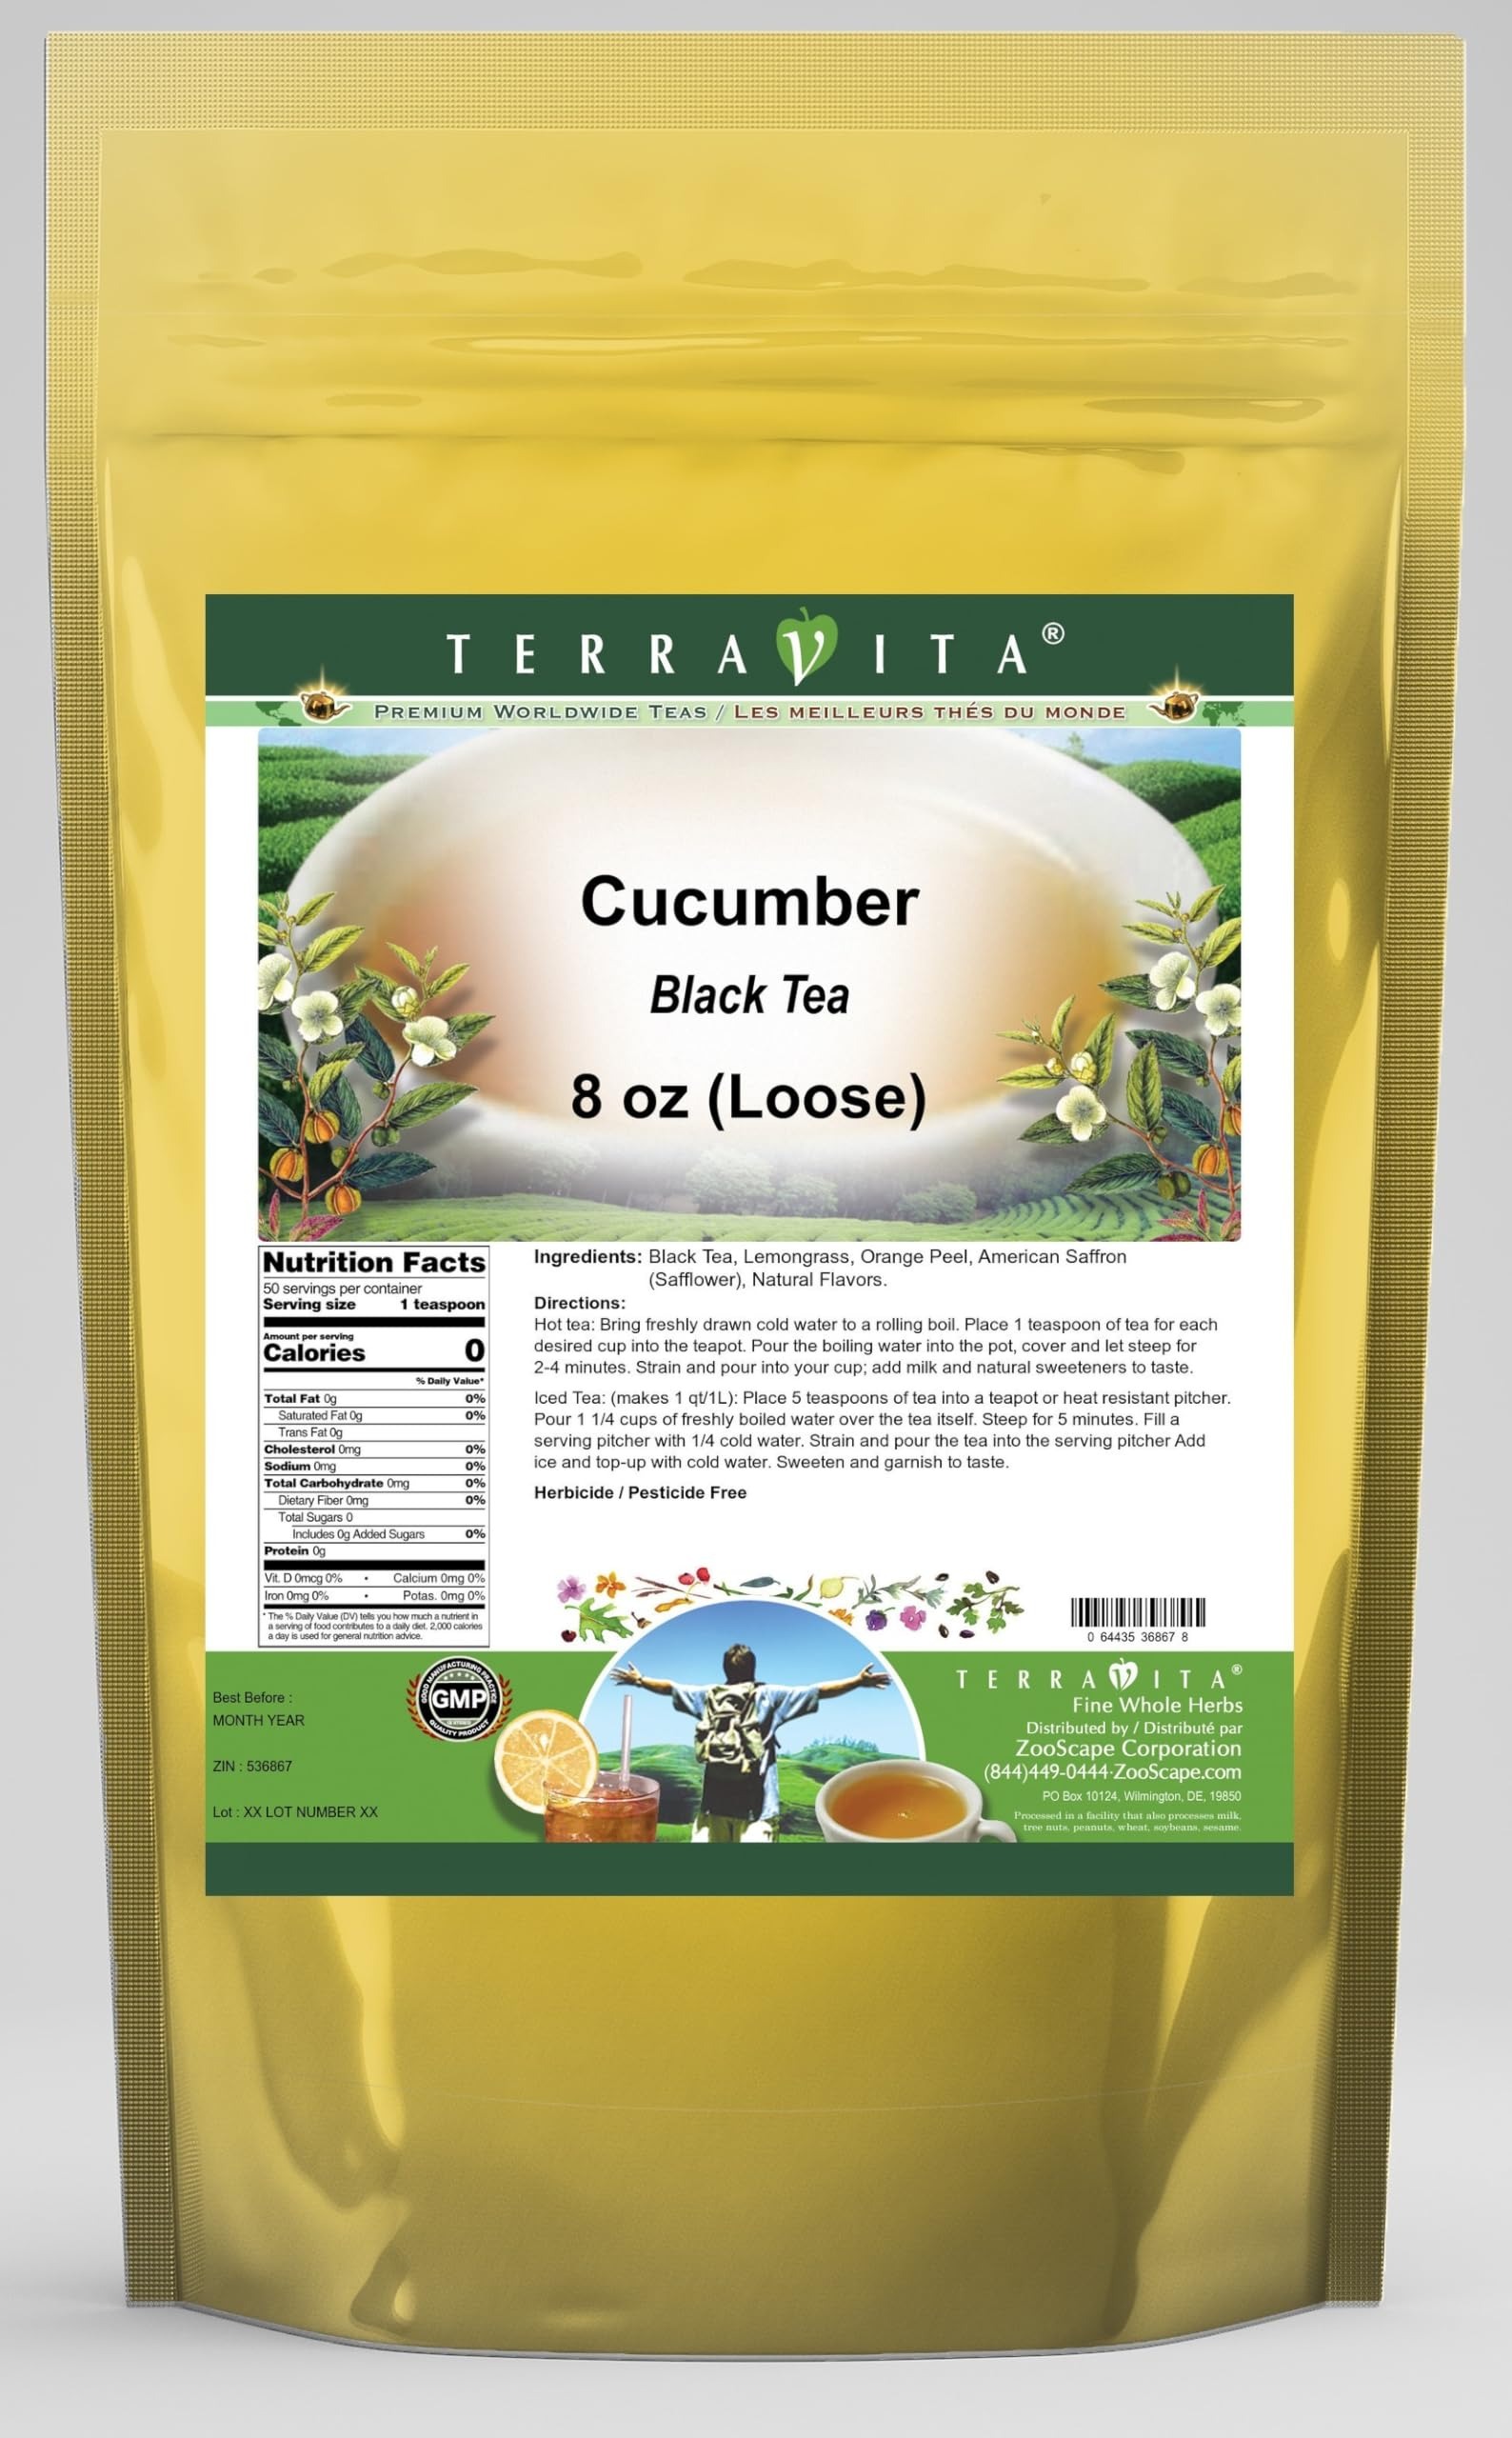
Item Name: Cucumber Black Tea (Loose) (8 oz, ZIN: 536867) - 2 Pack
Bullet Point 1: Our Cucumber Black Tea is a tasty flavored Black tea with Lemongrass, Orange Peel and American Saffron (Safflower) that has a refreshing taste that will impress you! The unique Cucumber taste is delicious! - Ingredients: Black tea, Lemongrass, Orange Peel, American Saffron (Safflower) and Natural Cucumber Flavor.
Bullet Point 2: No fillers.
Bullet Point 3: Manufacturer: TerraVita
Bullet Point 4: Size: 8 oz
Bullet Point 5: Loose Leaf Black Tea - Packed in a convenient upright pouch!
Product Description: Our Cucumber Black Tea is a tasty flavored Black tea with Lemongrass, Orange Peel and American Saffron (Safflower) that has a refreshing taste that will impress you! The unique Cucumber taste is delicious! - Ingredients: Black tea, Lemongrass, Orange Peel, American Saffron (Safflower) and Natural Cucumber Flavor. - Hot tea brewing method: Bring freshly drawn cold water to a rolling boil. Place 1 teaspoon of tea for each desired cup into the teapot. Pour the boiling water into the pot, cover and let steep for 2-4 minutes. Strain and pour into your cup; add milk and natural sweeteners to taste. - Iced tea brewing method: (to make 1 liter/quart): Place 5 teaspoons of tea into a teapot or heat resistant pitcher. Pour 1 1/4 cups of freshly boiled water over the tea itself. Steep for 5 minutes. Fill a serving pitcher with 1/4 cold water. Strain and pour the tea into the serving pitcher Add ice and top-up with cold water. Sweeten and garnish to taste. - TerraVita is an exclusive line of premium-quality, natural source products that use only the finest, purest and most potent ingredients found around the world. TerraVita is hallmarked by the highest possible standards of purity, potency, stability and freshness. All of our products are prepared with the highest elements of quality control, from raw materials through the entire manufacturing process, up to and including the moment that the bottles or bags are sealed for freshness and shipped out to you. Our highest possible standards are certified by independent laboratories and backed by our personal guarantee. - TerraVita exists to meet and ensure your family's health and wellness without the harmful effects of chemicals and health products. We strive to make all of our products affordable and reliable and are constantly searc
Value: 16.0
Unit: Ounce

Price: 46.64